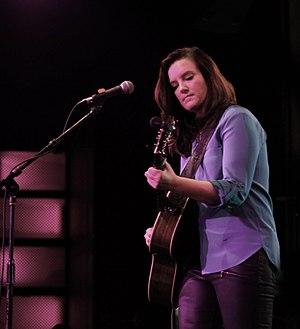
Brandy Clark, née en 1977 à Morton, est une auteur-compositeur-interprète américaine de musique country.